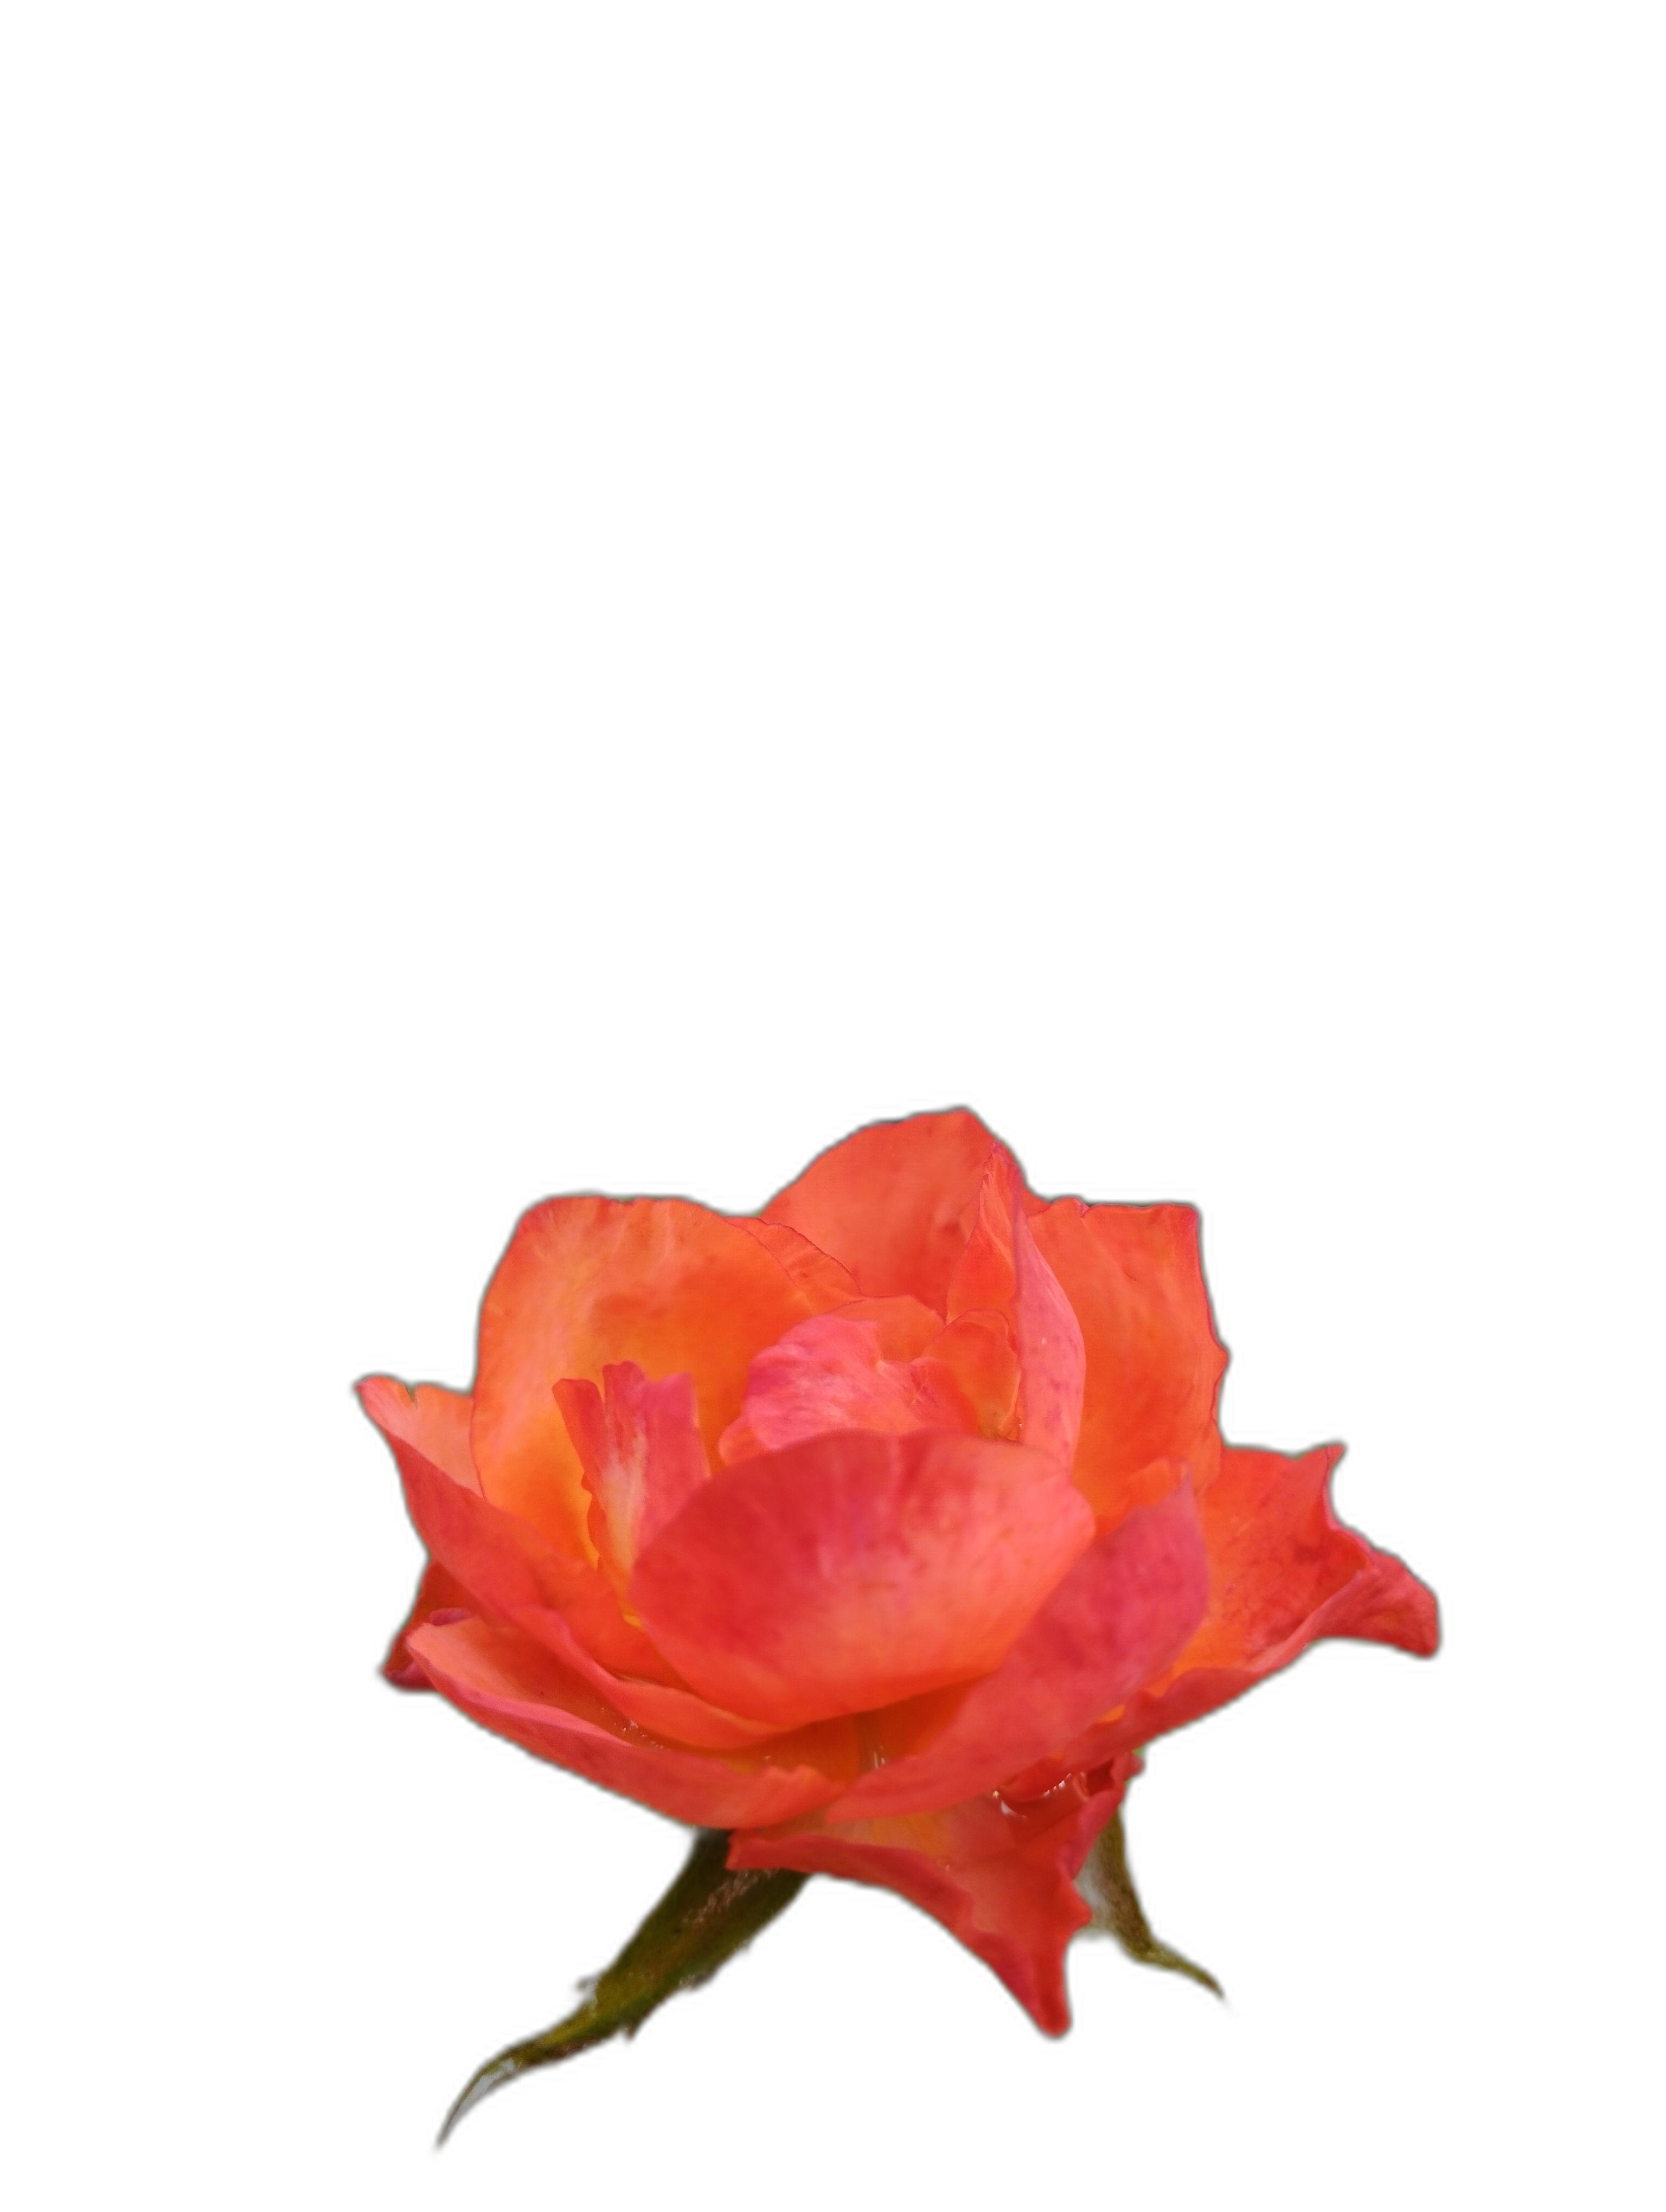
Label: Rose